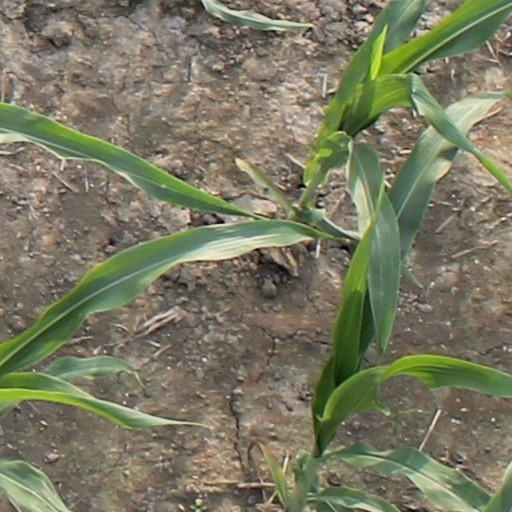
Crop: maize; corn